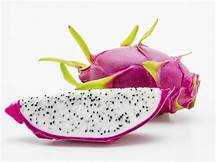
Label: Dragonfruit